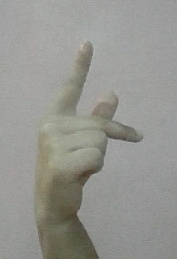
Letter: dha